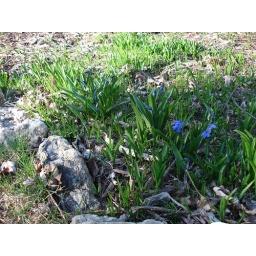
These are coming up in the pine bed in the back. :)